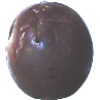
Label: Passion Fruit 1